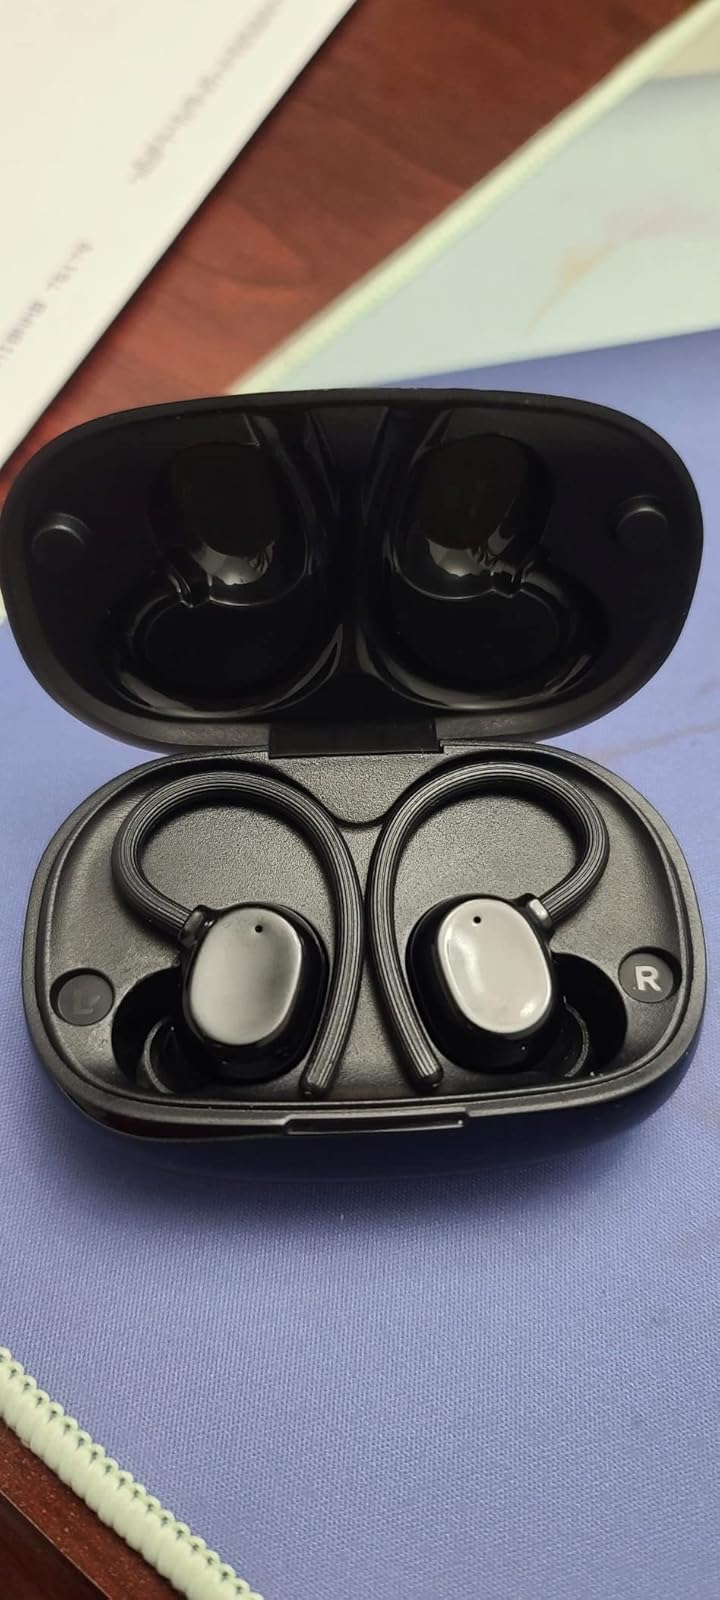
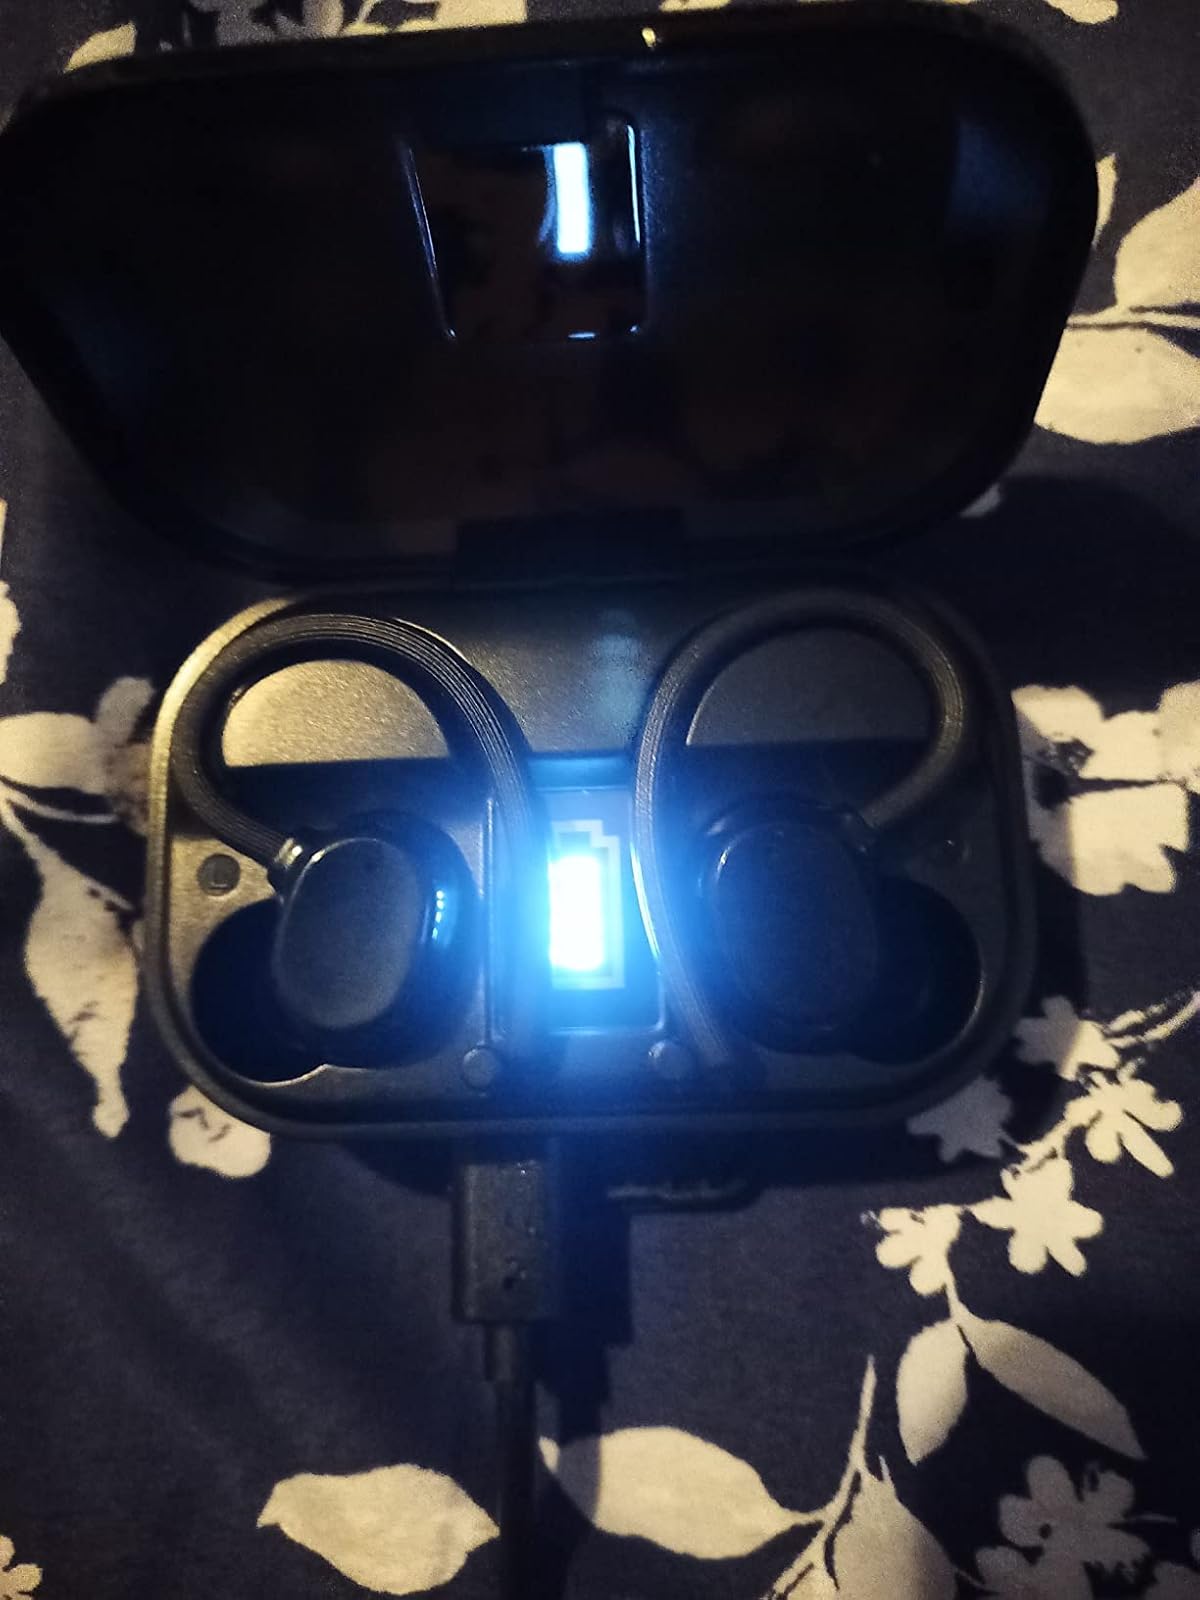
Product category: earbuds
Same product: no